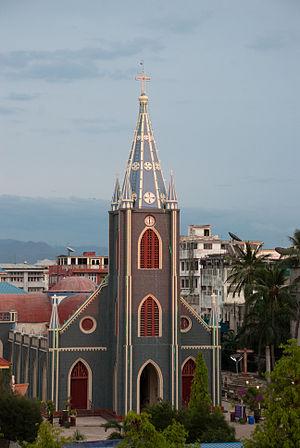
La cathédrale du Sacré-Cœur est la cathédrale catholique de la ville de Mandalay au centre de la Birmanie, et la deuxième plus grande ville du pays. Elle est située à la 81ᵉ rue, entre la 25ᵉ et la 26ᵉ rue.
L'archidiocèse de Mandalay est un siège métropolitain de l'Église catholique en Birmanie. En 2013, il comptait 20 143 baptisés pour 9 436 000 habitants. Il est tenu par Mᵍʳ Nicolas Mang Thang.
Pierre-Jean-Ferdinand-Adrien Simon, né le 2 mars 1855 à Chaillé-les-Marais et mort tuberculeux le 20 juillet 1893 à Mandalay en Birmanie, est un missionnaire catholique français qui fut évêque en Birmanie.